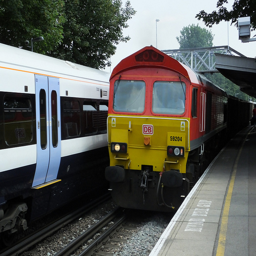
A red and yellow train traveling down tracks next to a platform.
A couple of trains that are sitting on tracks.
a yellow and red train stopped next to a black and white train
A red and yellow train next to a white train.
Two trains stop at a station with some trees at the back